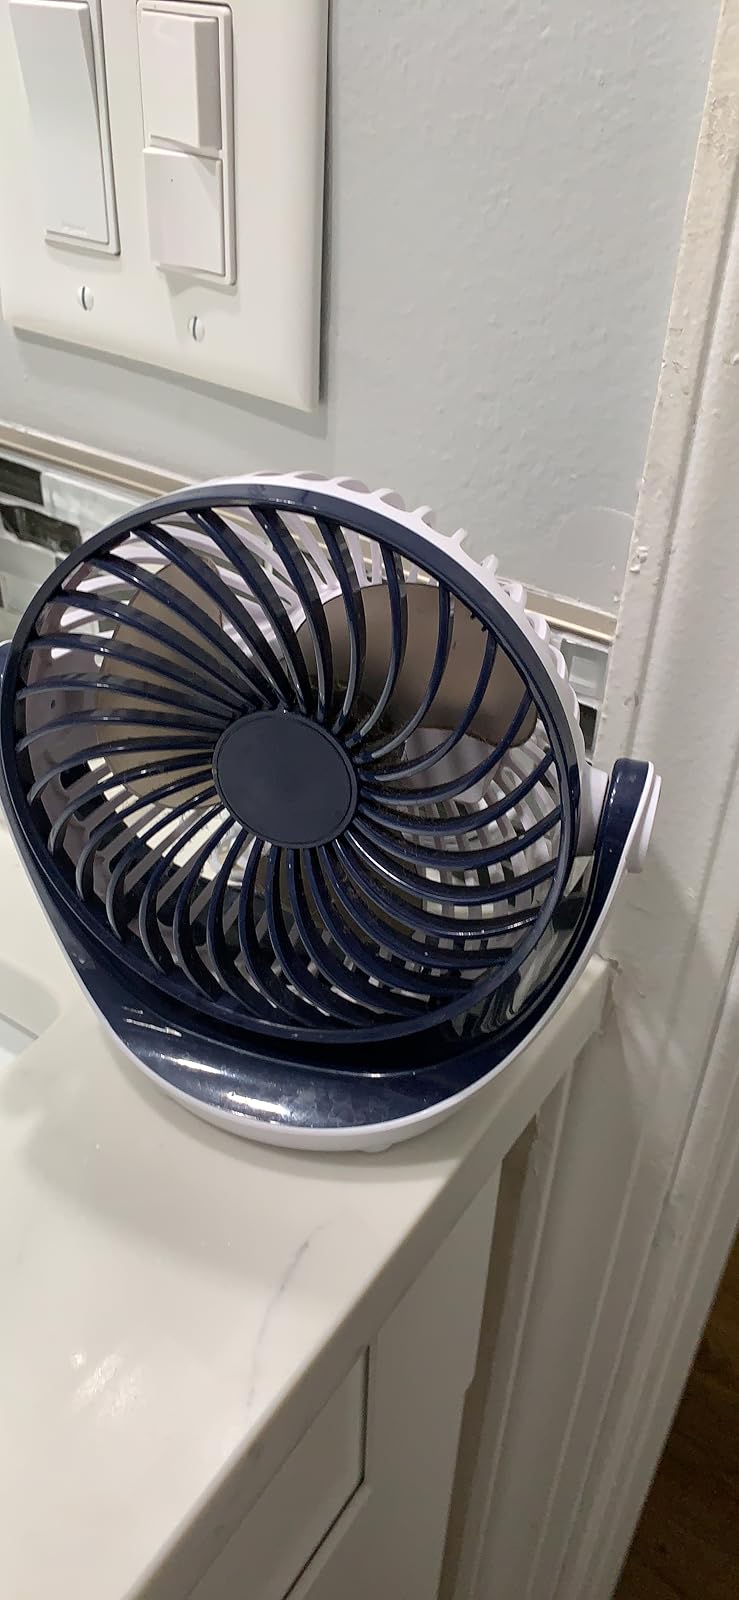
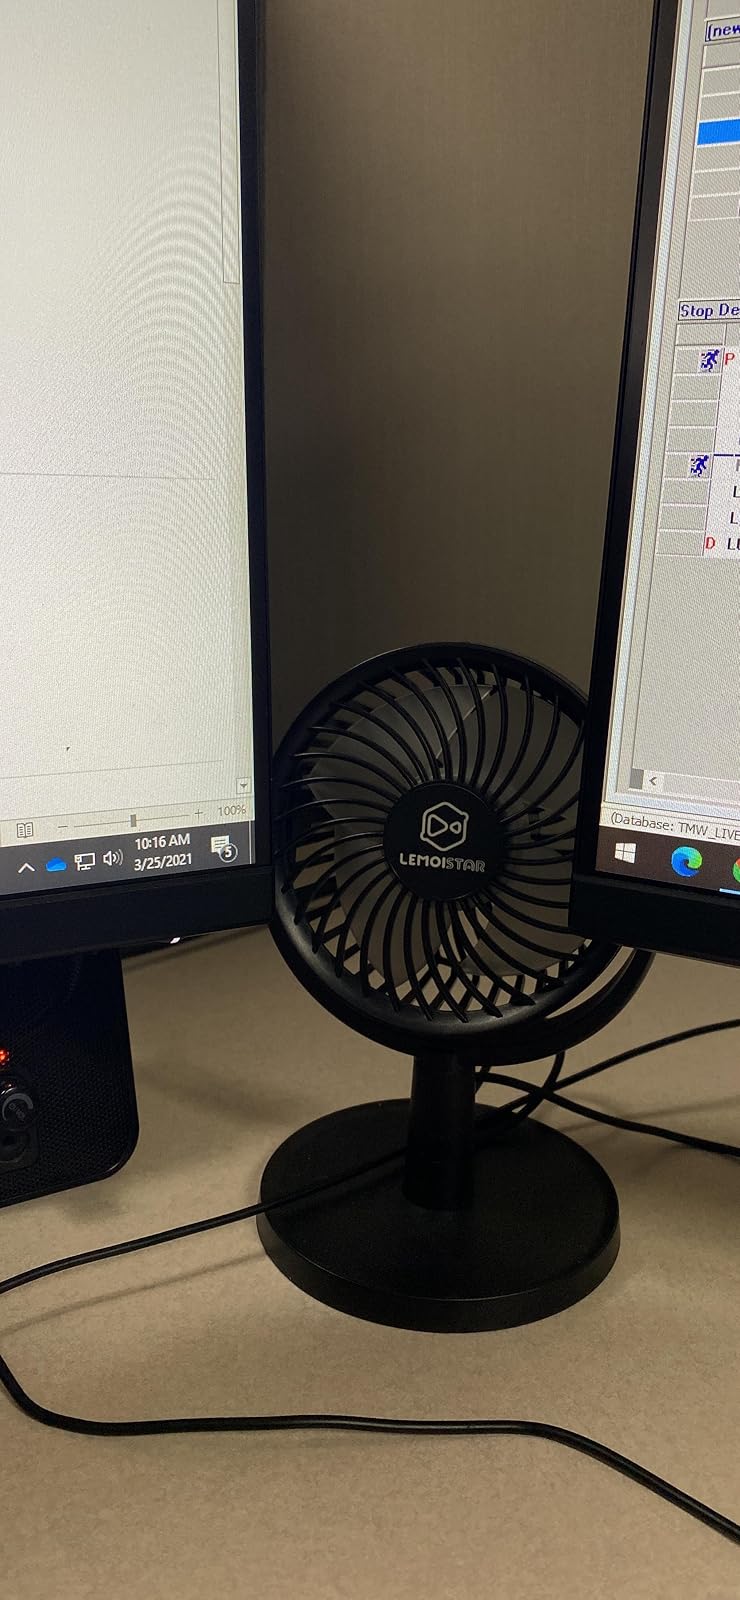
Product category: fan
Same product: no